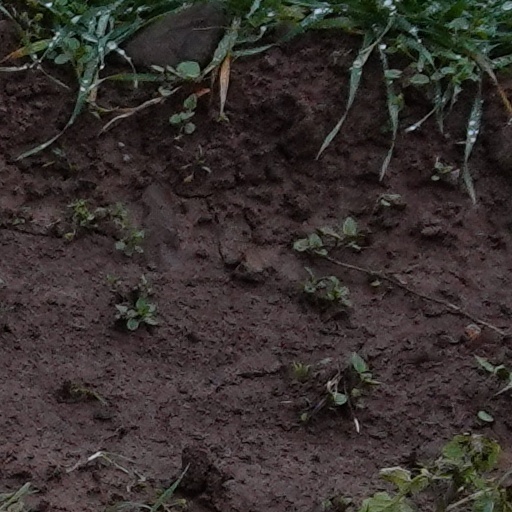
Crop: wheat